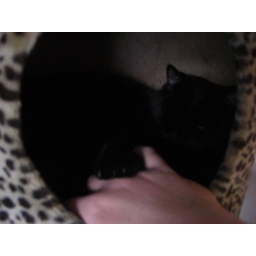
Long string Freya attacking and glaring at my hand in cat tree